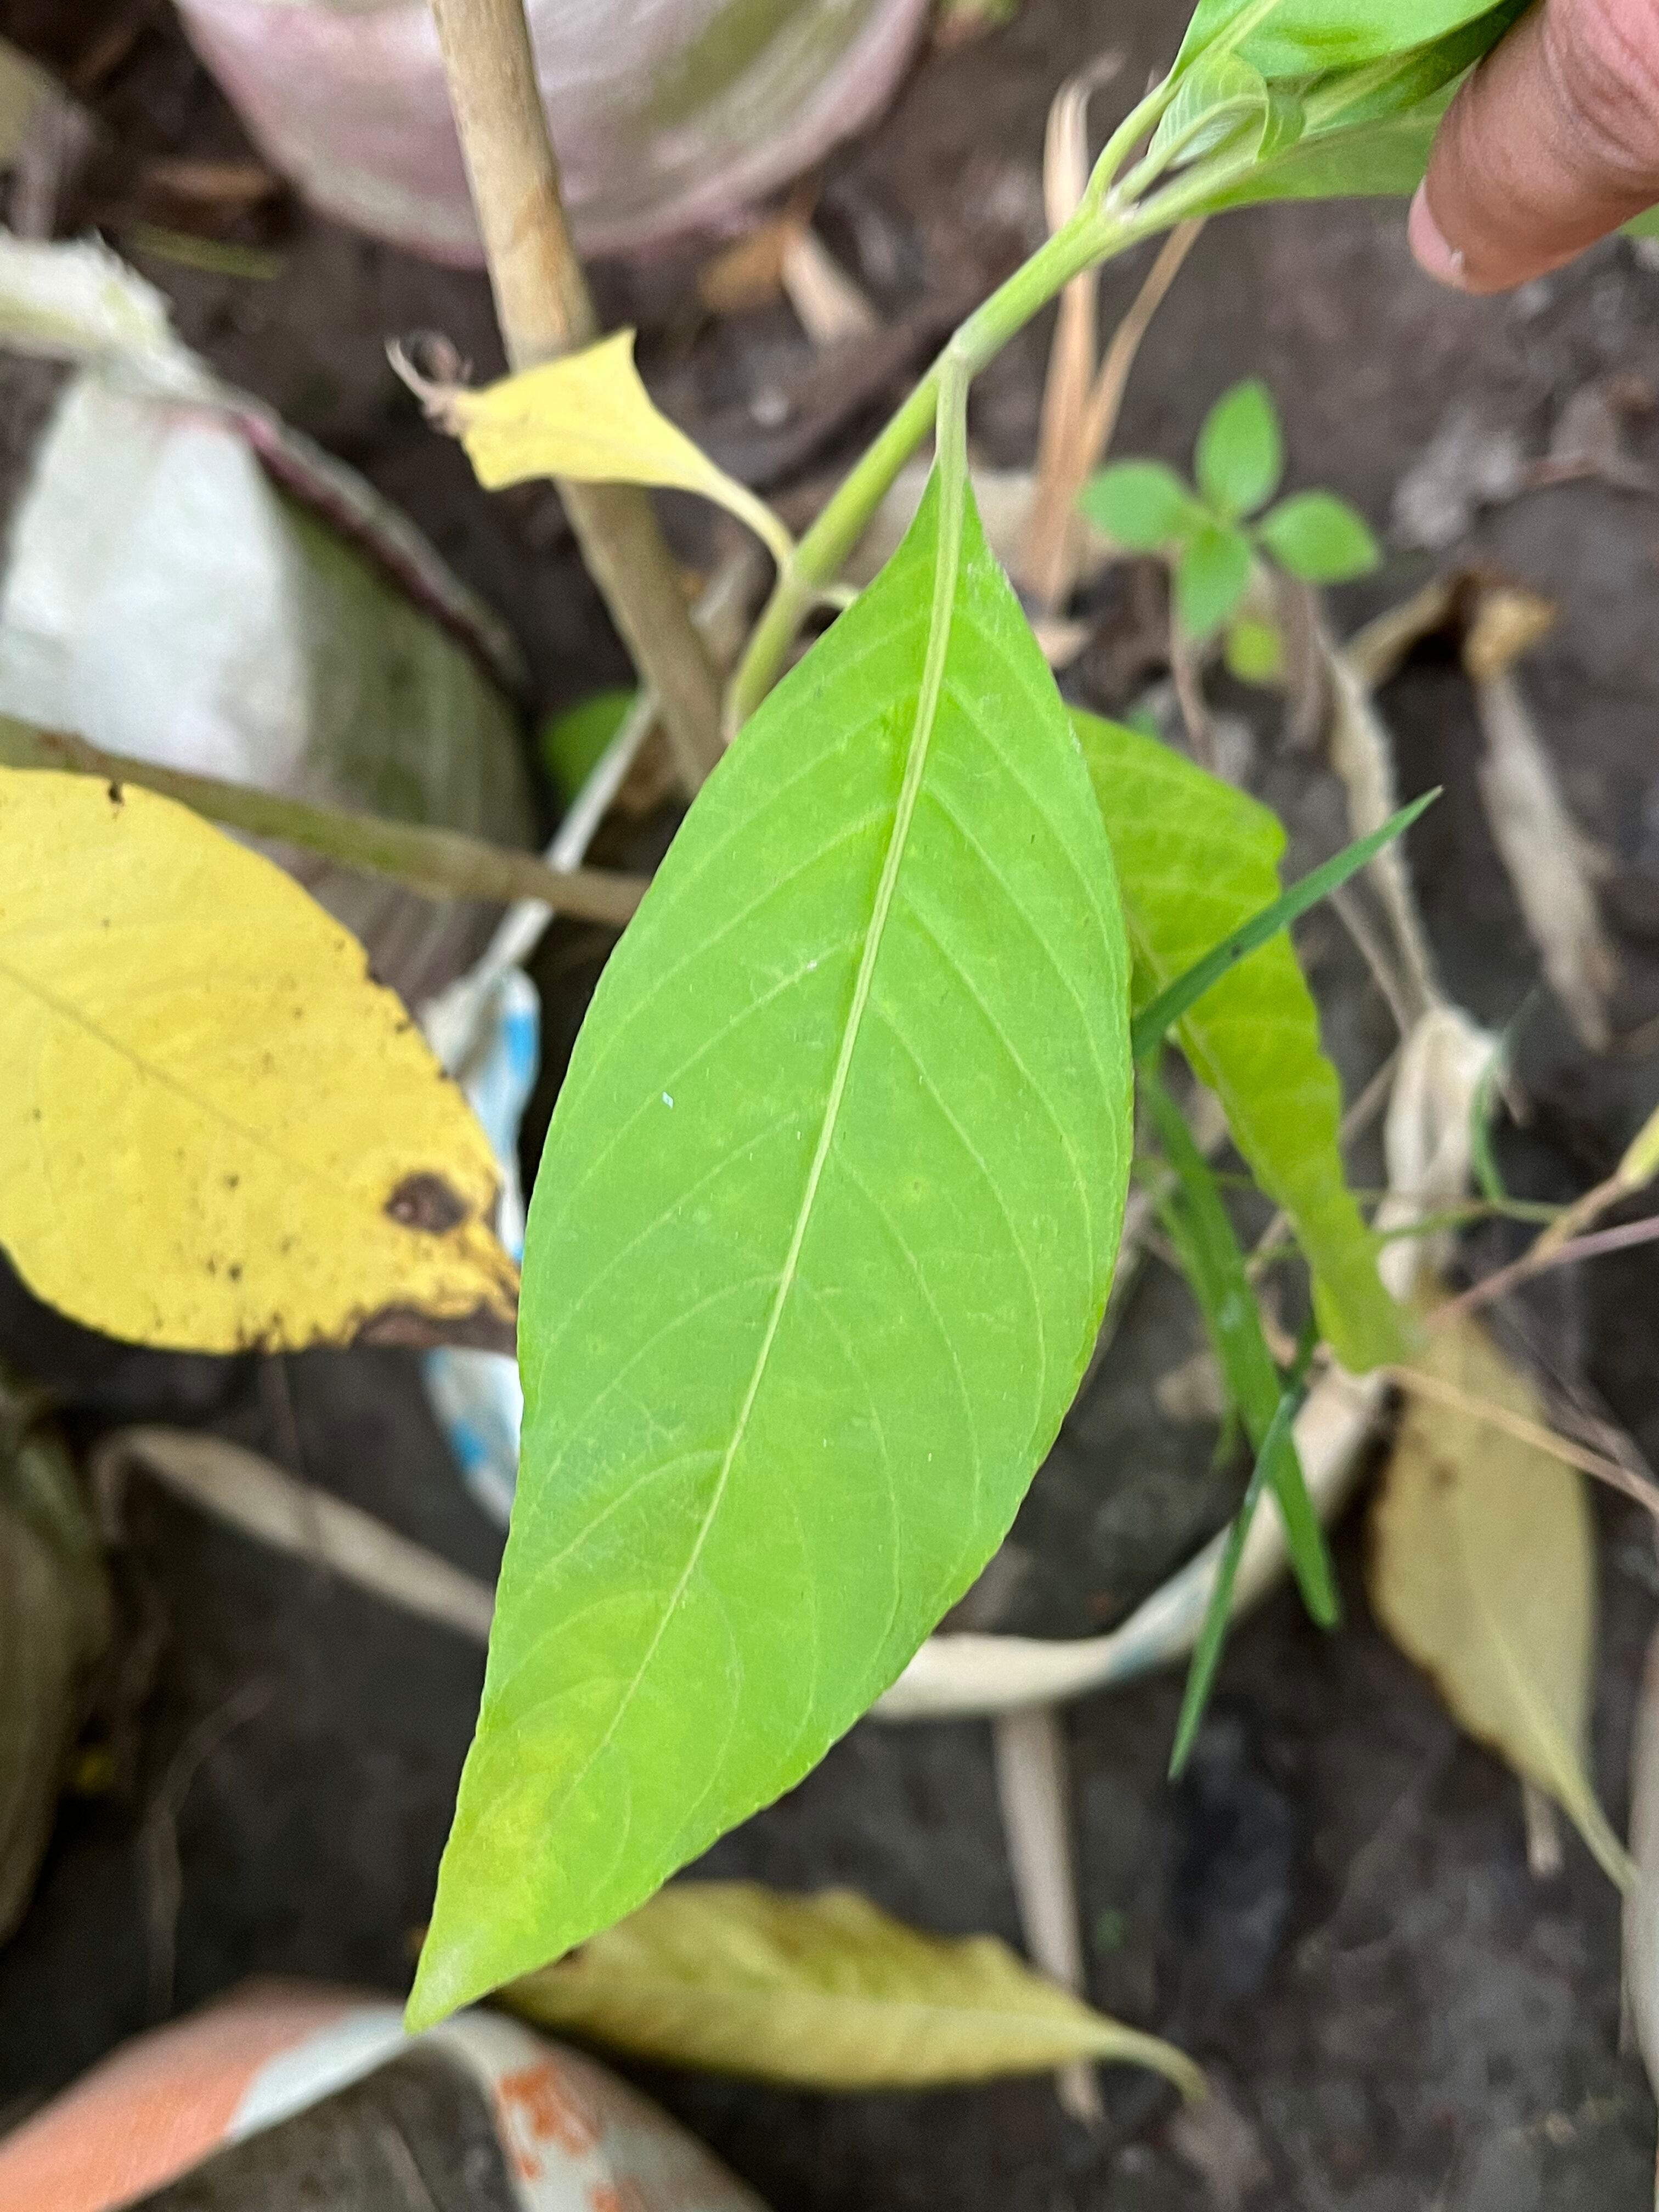
Plant species: justicia-adhatoda